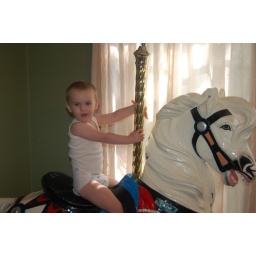
this horse is seriously in my house right now...